Ethan Allen (armsmaker)

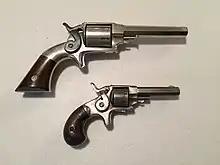
Allen and Wheelock pocket rimfire Side Hammer revolvers in .32 and .22 caliber rimfire

The Army model is a six-shot, .44 caliber percussion weapon with a standard -inch barrel. There is an early and late production variant recognized by collectors. The finish would be blued, with standard wood grips. Production likely continued until the end of Allen's life. Approximately 750 are thought to have been made. Only a few examples are known which have been converted to cartridge. A fine 'custom' nickel Army with extensive engraving by Gustav Young and hand-carved ivory grips is thought to have been the personal weapon of Ethan Allen. This model is pretty beefy, larger, and heavier than the contemporary Colt Model 1860 Army.